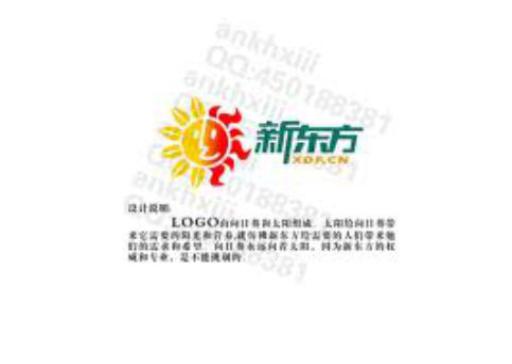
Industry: Others